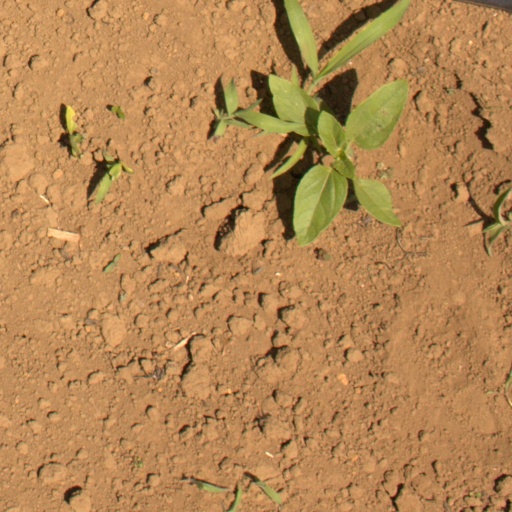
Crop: Jerusalem artichoke